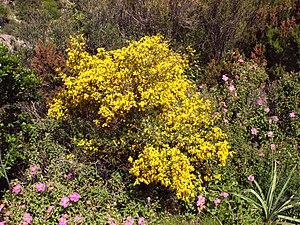
Santo-Pietro-di-Tenda, Nebbio (Corse) - Genêt épineux dans les Agriates
Le genêt épineux ou genêt scorpion, aussi appelé épine-fleurie, est une espèce de plante arbustive très épineuse, haute de 1 à 2 m, de la famille des Fabaceae.
San-Gavino-di-Tenda est une commune française située dans la circonscription départementale de la Haute-Corse et le territoire de la collectivité de Corse.